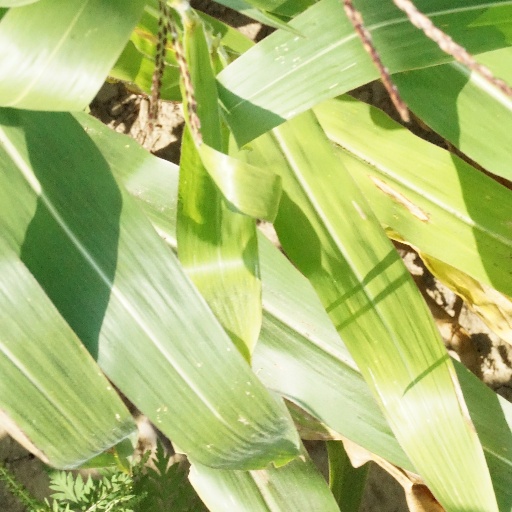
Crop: maize; corn